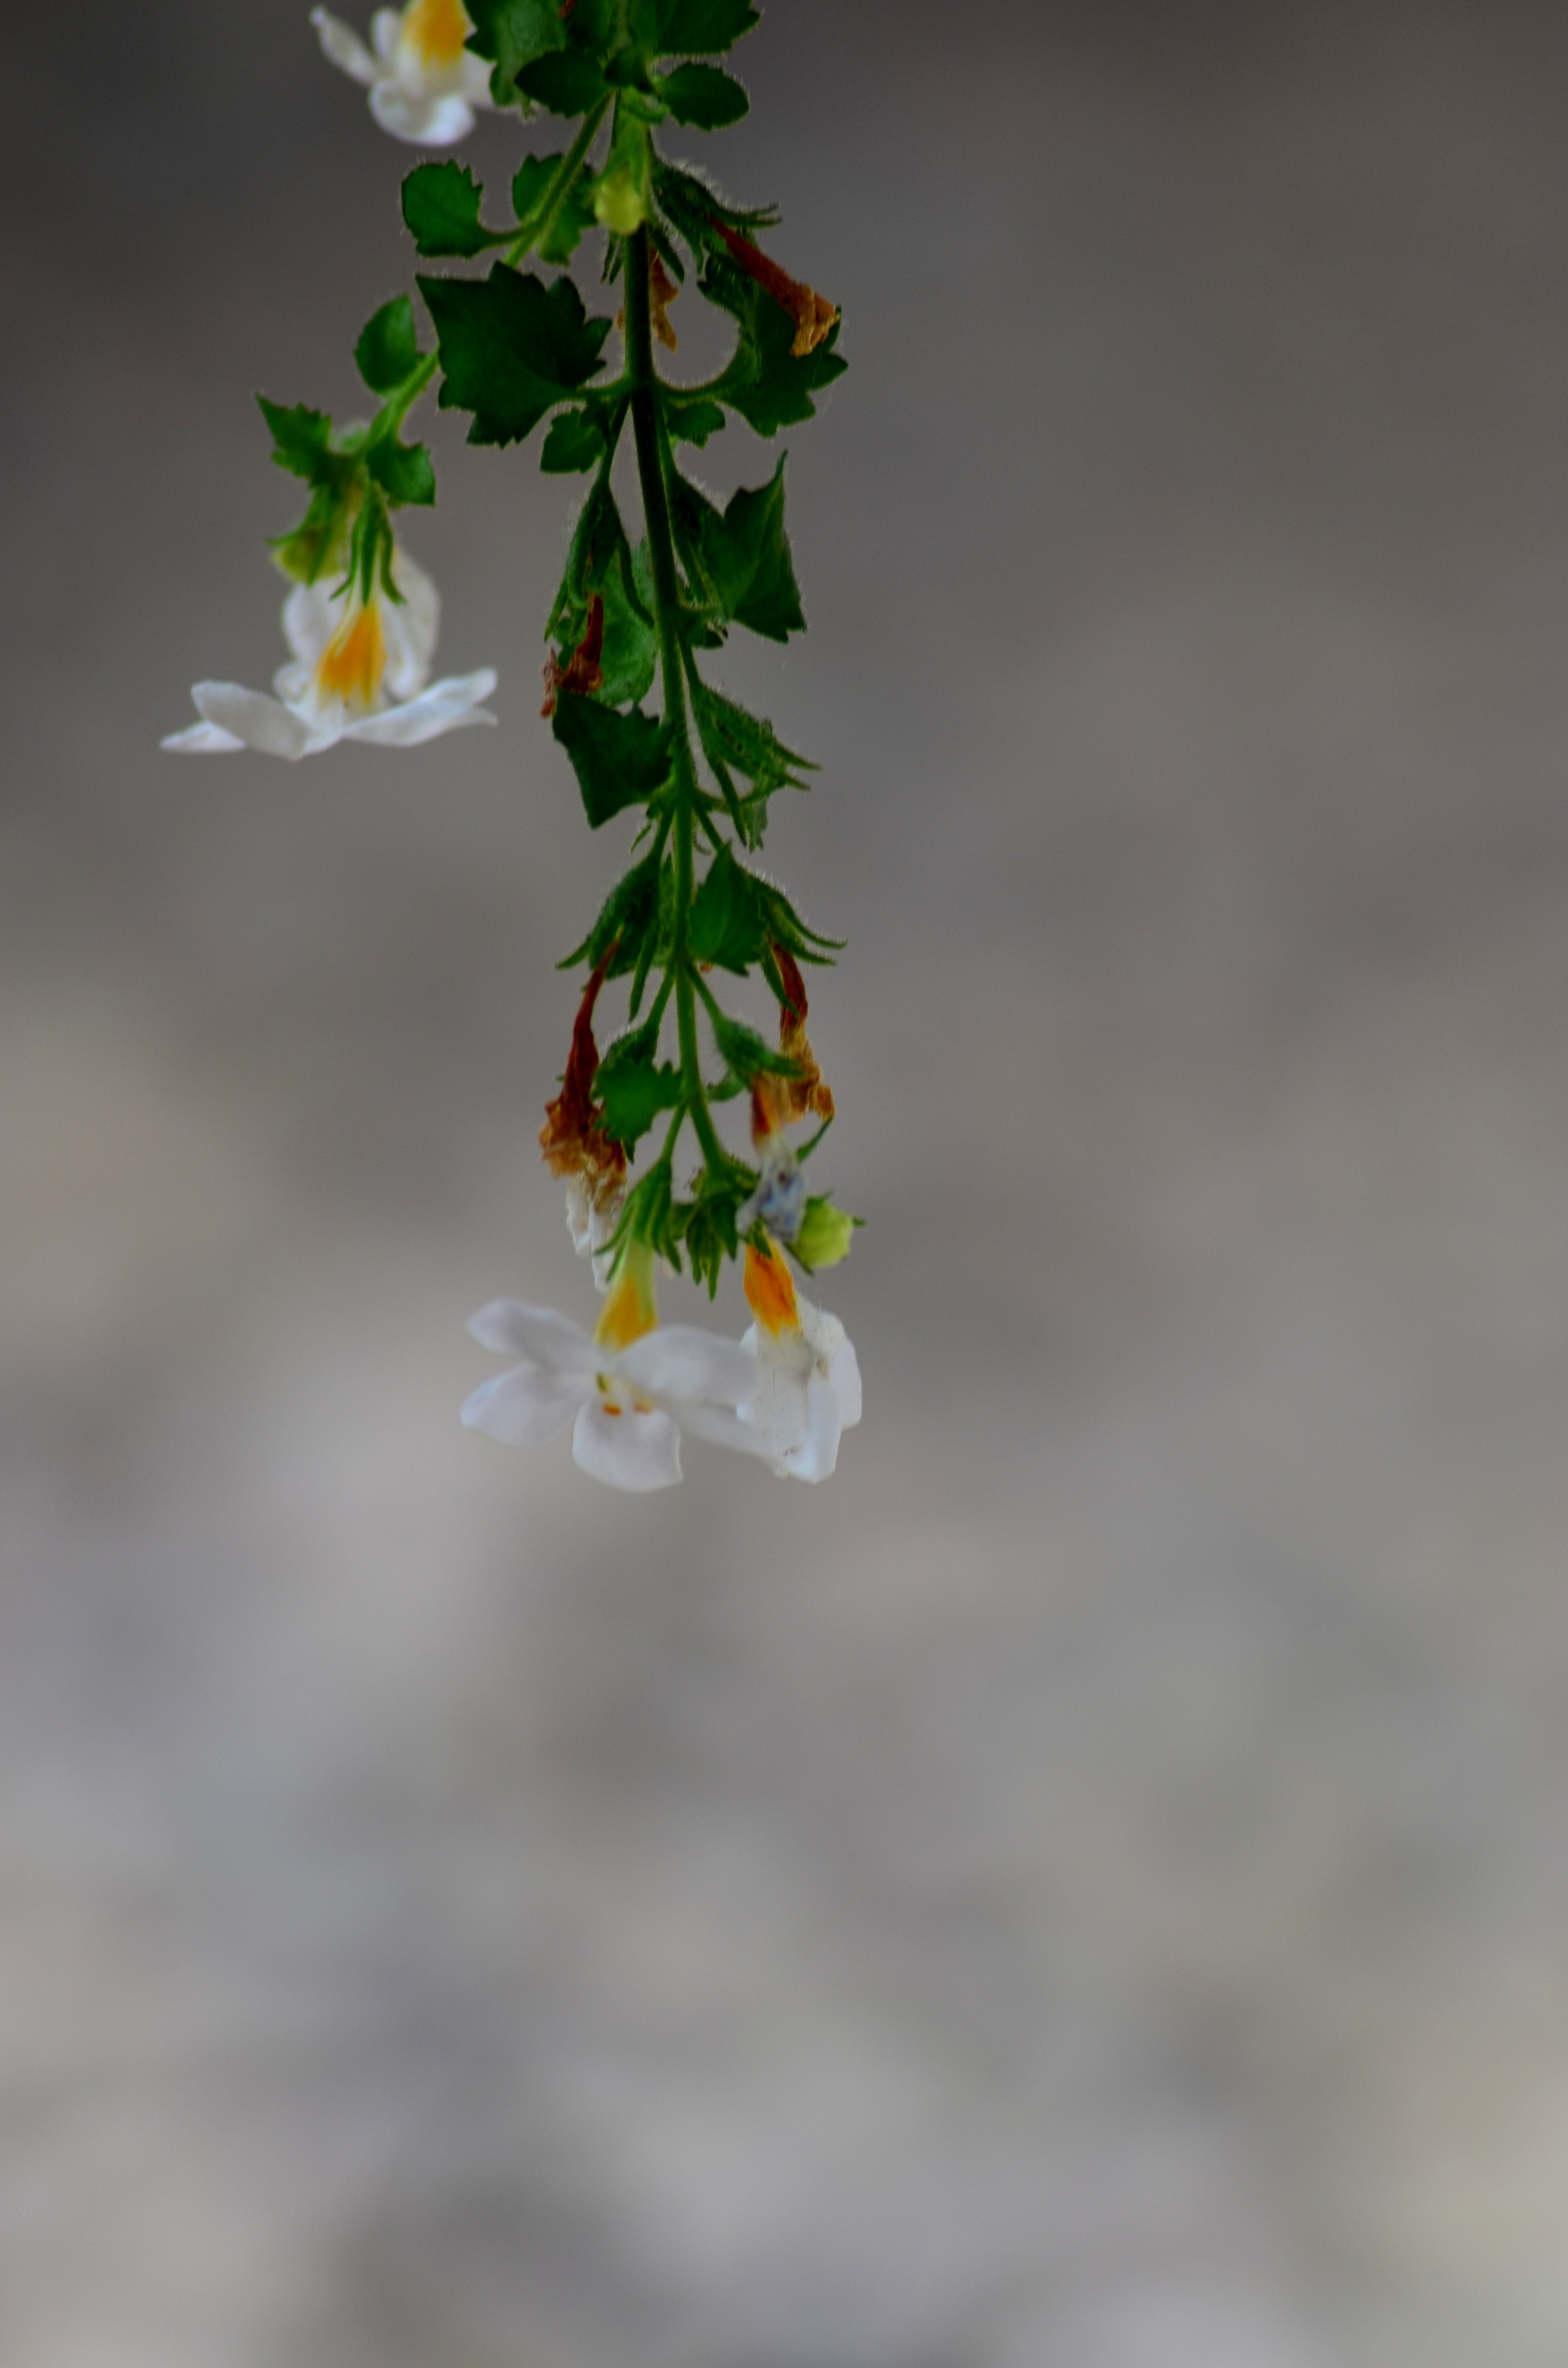
nature, branch, blossom, plant, white, leaf, flower, petal, bloom, spring, green, macro, botany, blooming, closeup, flora, wildflower, close up, macro photography, flowering plant, plant stem, land plant